Open Bar

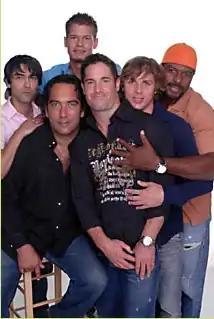
Tyler Robuck, center, and the cast of "Open Bar"

Open Bar is an American reality television series broadcast by Logo TV. The show premiered on August 22, 2005, whilst its sixth and final episode aired on September 26, 2005. Filmed in West Hollywood, California, the series chronicled the daily activities of Tyler Robuck as he attempted to open a gay bar named ICandy.